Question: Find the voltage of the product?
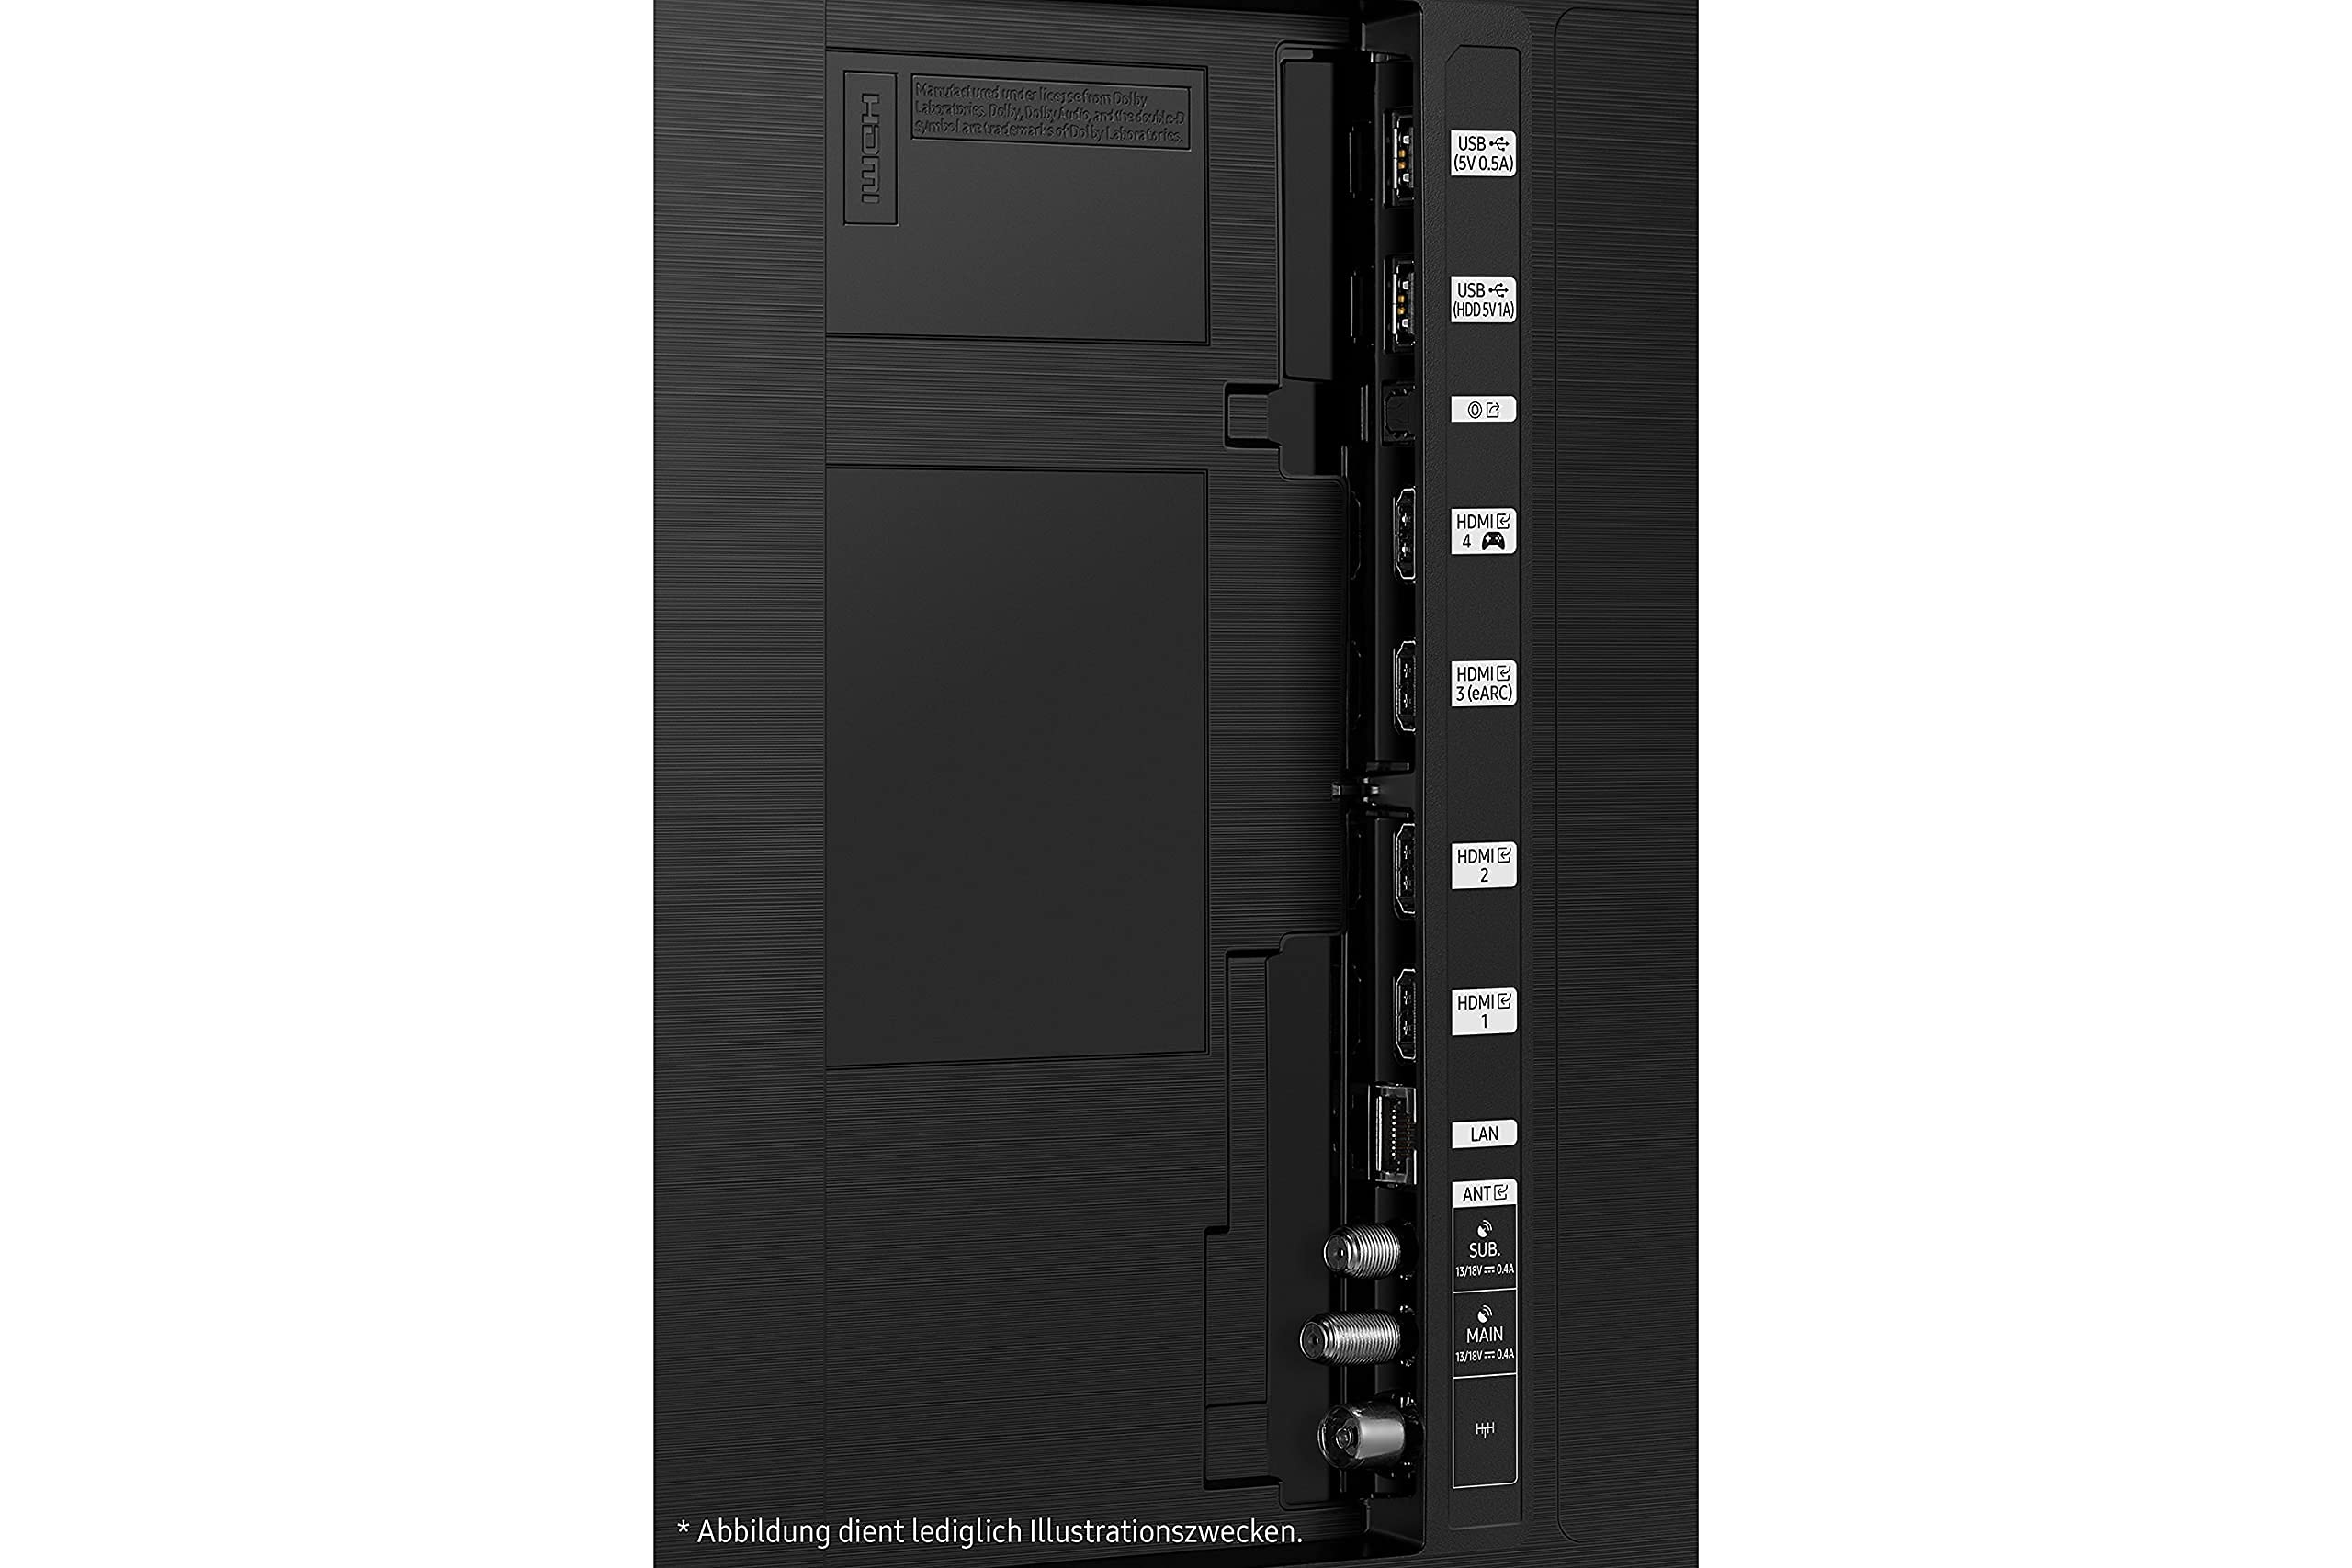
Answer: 5.0 volt